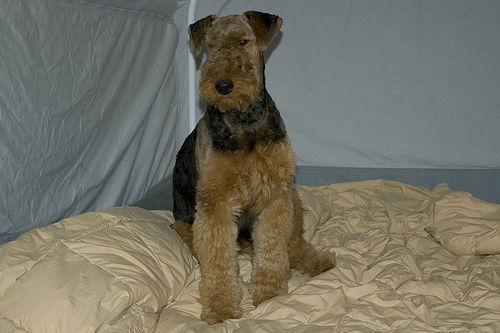
Airedale